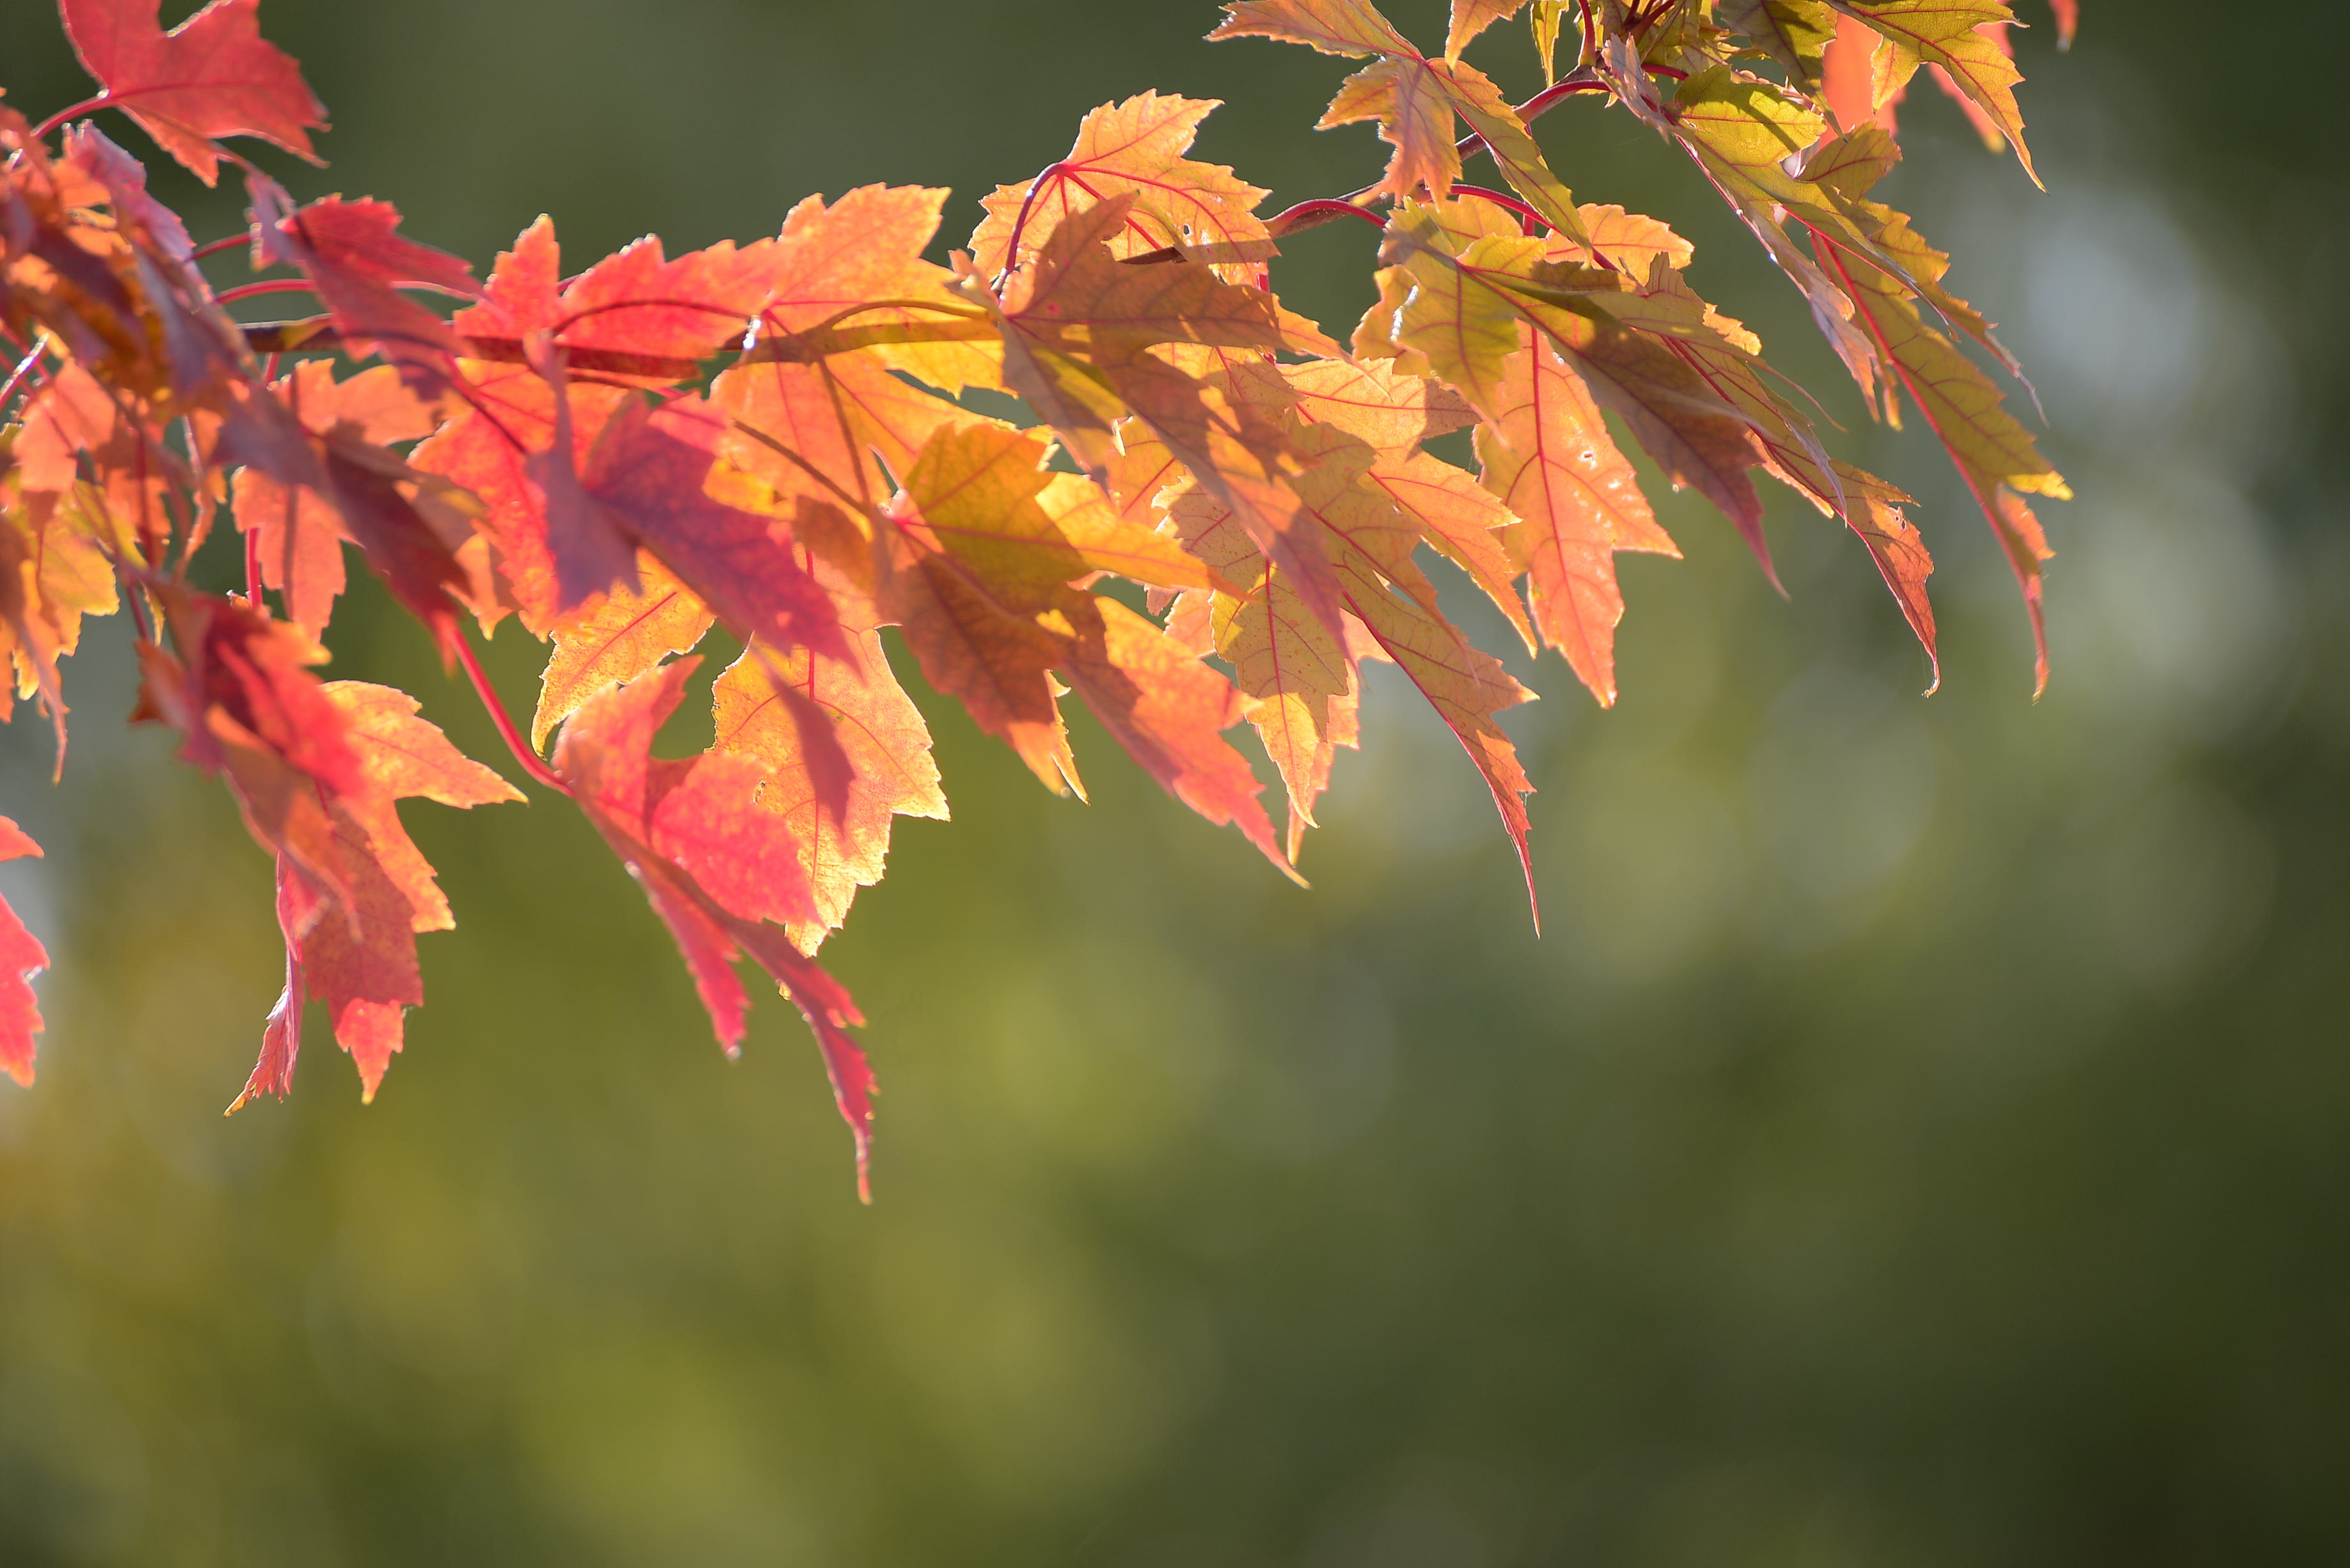
tree, nature, branch, plant, sunlight, leaf, fall, flower, foliage, autumn, botany, colorful, yellow, flora, season, maple, maple tree, maple leaf, shrub, seasonal, october, autumnal, macro photography, flowering plant, plant stem, woody plant, land plant